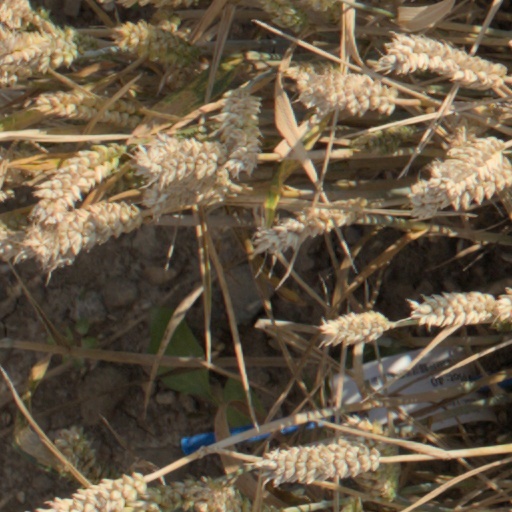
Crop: wheat